Donna Vekić

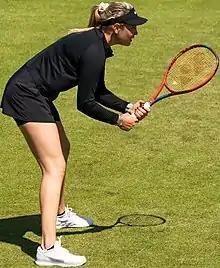
Vekić at the 2021 Nottingham Open

At Wimbledon, Vekić reached the fourth round in a Grand Slam tournament for the first time in her career. She upset world No. 4, Sloane Stephens, in the first round, then beat Rebecca Peterson and Yanina Wickmayer in straight sets before losing to eventual semifinalist Julia Görges. Following Wimbledon, she made the final at the Washington Open; however, she lost to Svetlana Kuznetsova in three sets, after squandering four match points in the second set. In September, Vekić reached the semifinals in Tokyo by defeating top-10 players Sloane Stephens and Caroline Garcia. She ended the season ranked 34, her first year-end top 50 rankings.